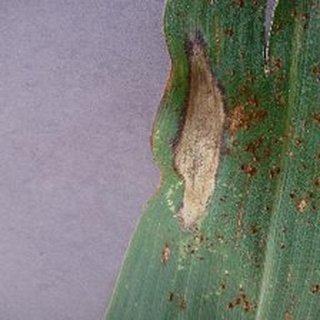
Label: corn_northern_leaf_blight